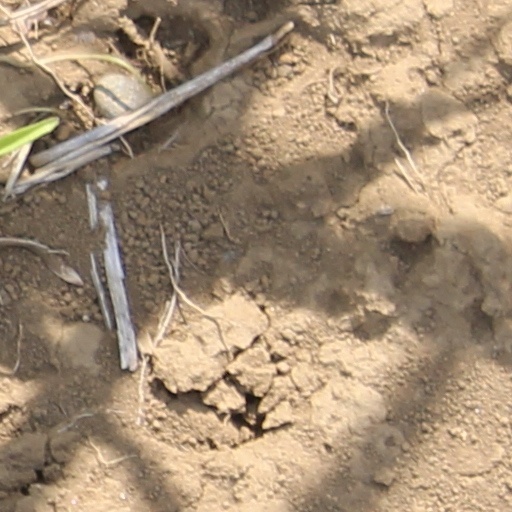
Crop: wheat